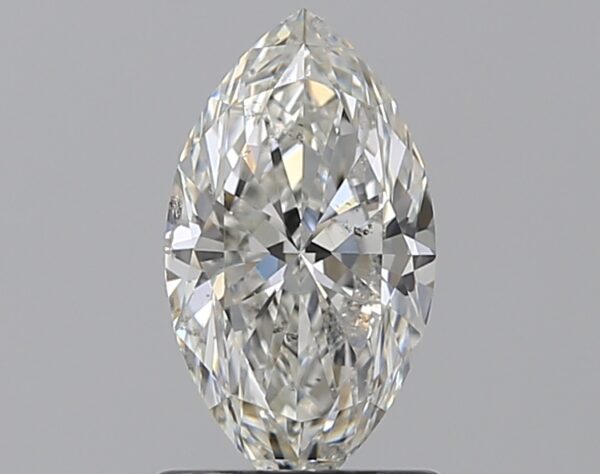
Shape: marquise
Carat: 1.01
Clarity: SI1
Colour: H
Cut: EX
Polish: EX
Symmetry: EX
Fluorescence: N
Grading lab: GIA
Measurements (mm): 9.51 x 5.25 x 3.29